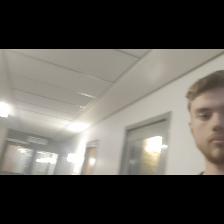
Label: Human